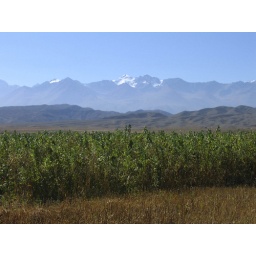
The Tian Shan mountain range from the road around Lake Issyk-Kul